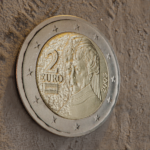
Coin value: 2euro
Country: at
Edition: standard